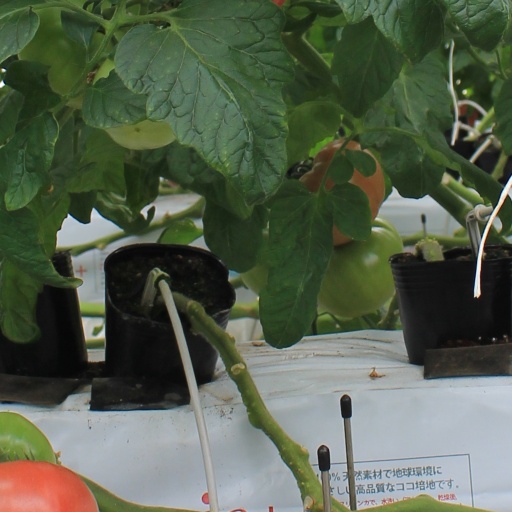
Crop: tomato